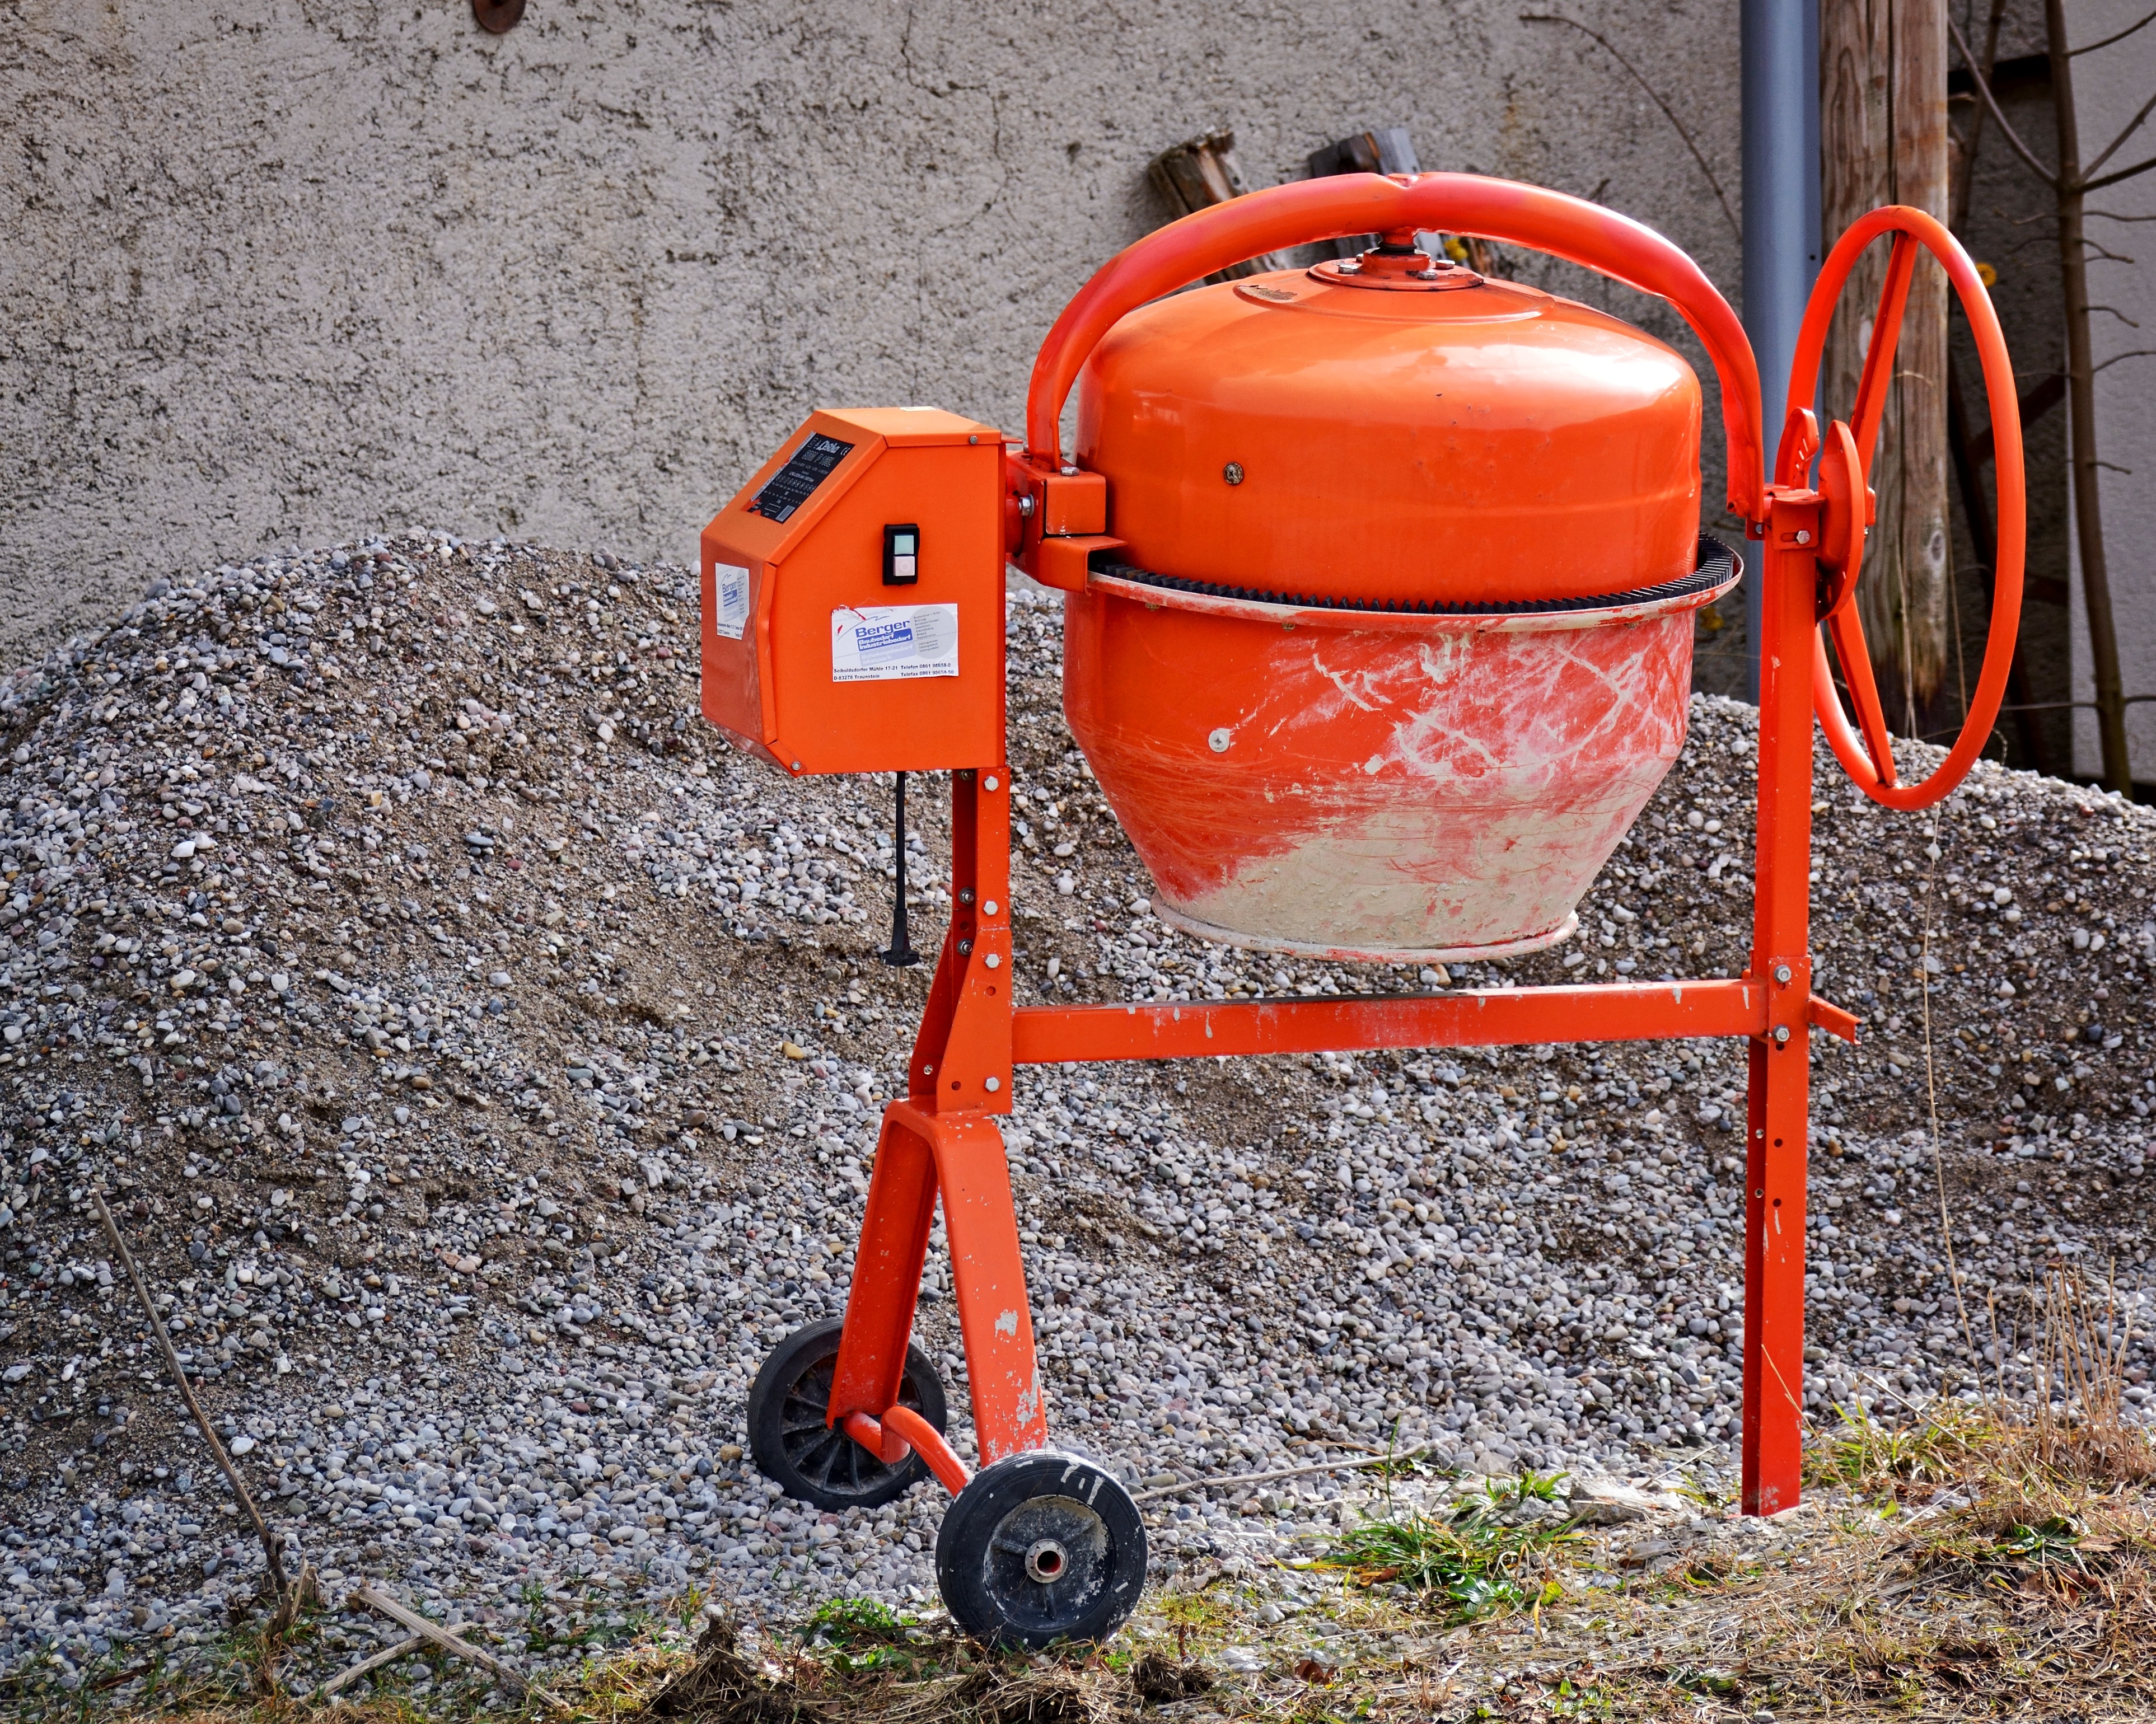
work, lawn, wheel, tool, orange, red, vehicle, machine, craft, concrete, cement, diy, site, construction work, construction machinery, concrete mixer, man made object, small construction sites, drum mixer